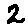
Label: 2